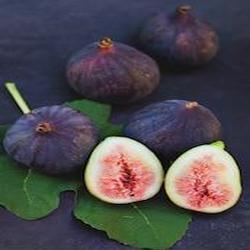
Label: Fig